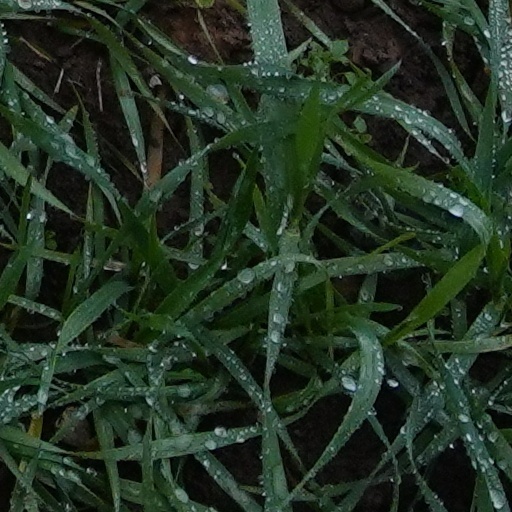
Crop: wheat